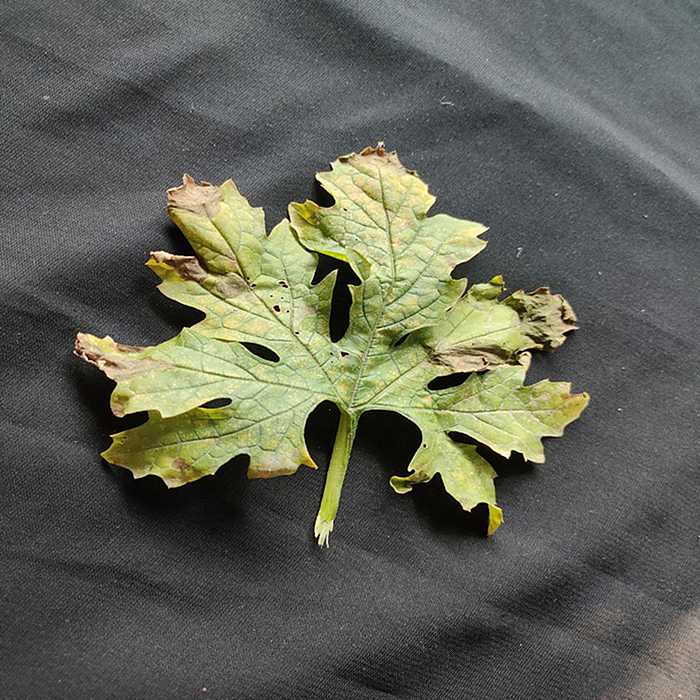
Plant: Bitter Gourd
Label: Fusarium wilt